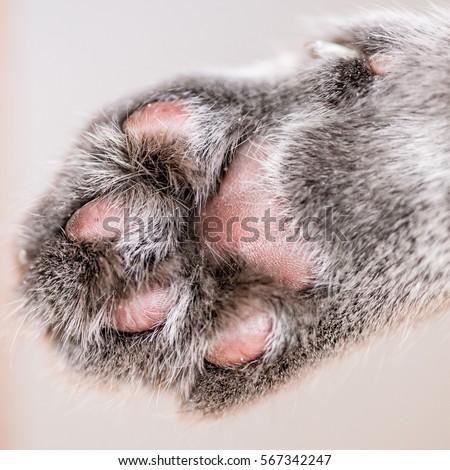
fragment of a cat 's paw - macro shot